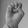
ASL letter: E